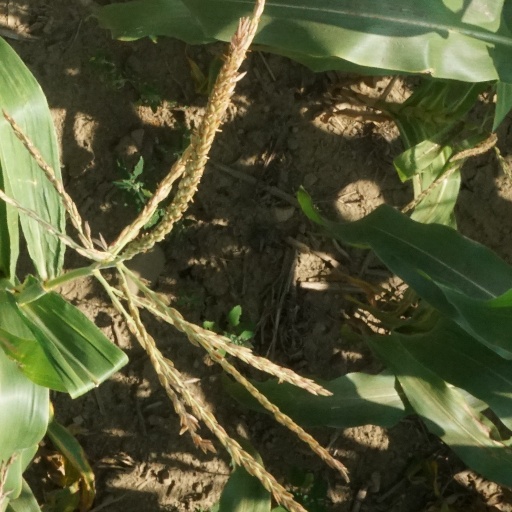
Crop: maize; corn